Hermann Marggraff

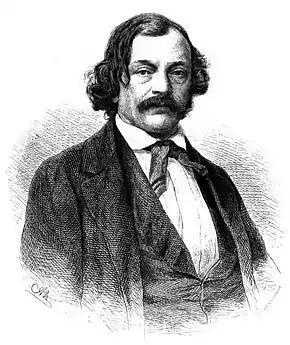
Hermann Margraff

Hermann Marggraff (1809–1864) was a German poet and humorous author. He was born at Züllichau, Kingdom of Prussia and studied at Berlin; and, devoting himself to journalism, lived and wrote in Leipzig, Munich, Augsburg, and Frankfort, finally settling in Leipzig (1853) as editor of the "Blätter für literarische Unterhaltung". He wrote the critical essay, "Deutschlands Jüngste Kultur- und Litteraturepoche" (1839); several plays, e. g., "Das Täubchen von Amsterdam"; humorous novels, including "Justus und Chrysostomus, Gebrüder Pech" (1840), "Johannes Mackel" (1841), and "Fritz Beutel" (1855), after the fashion of Baron Munchausen; a biography of Ernst Schulze (Leipzig, 1855); "Schillers und Kärners Freundschaftsbund" (1859); "Gedichte" (1857); "Balladenchronik" (1862).